Description of the Western Isles of Scotland

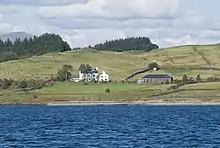
The farm on Shuna

Monro originally wrote in Scots, and some of the descriptions are difficult to render into modern English without a working knowledge of this archaic style.